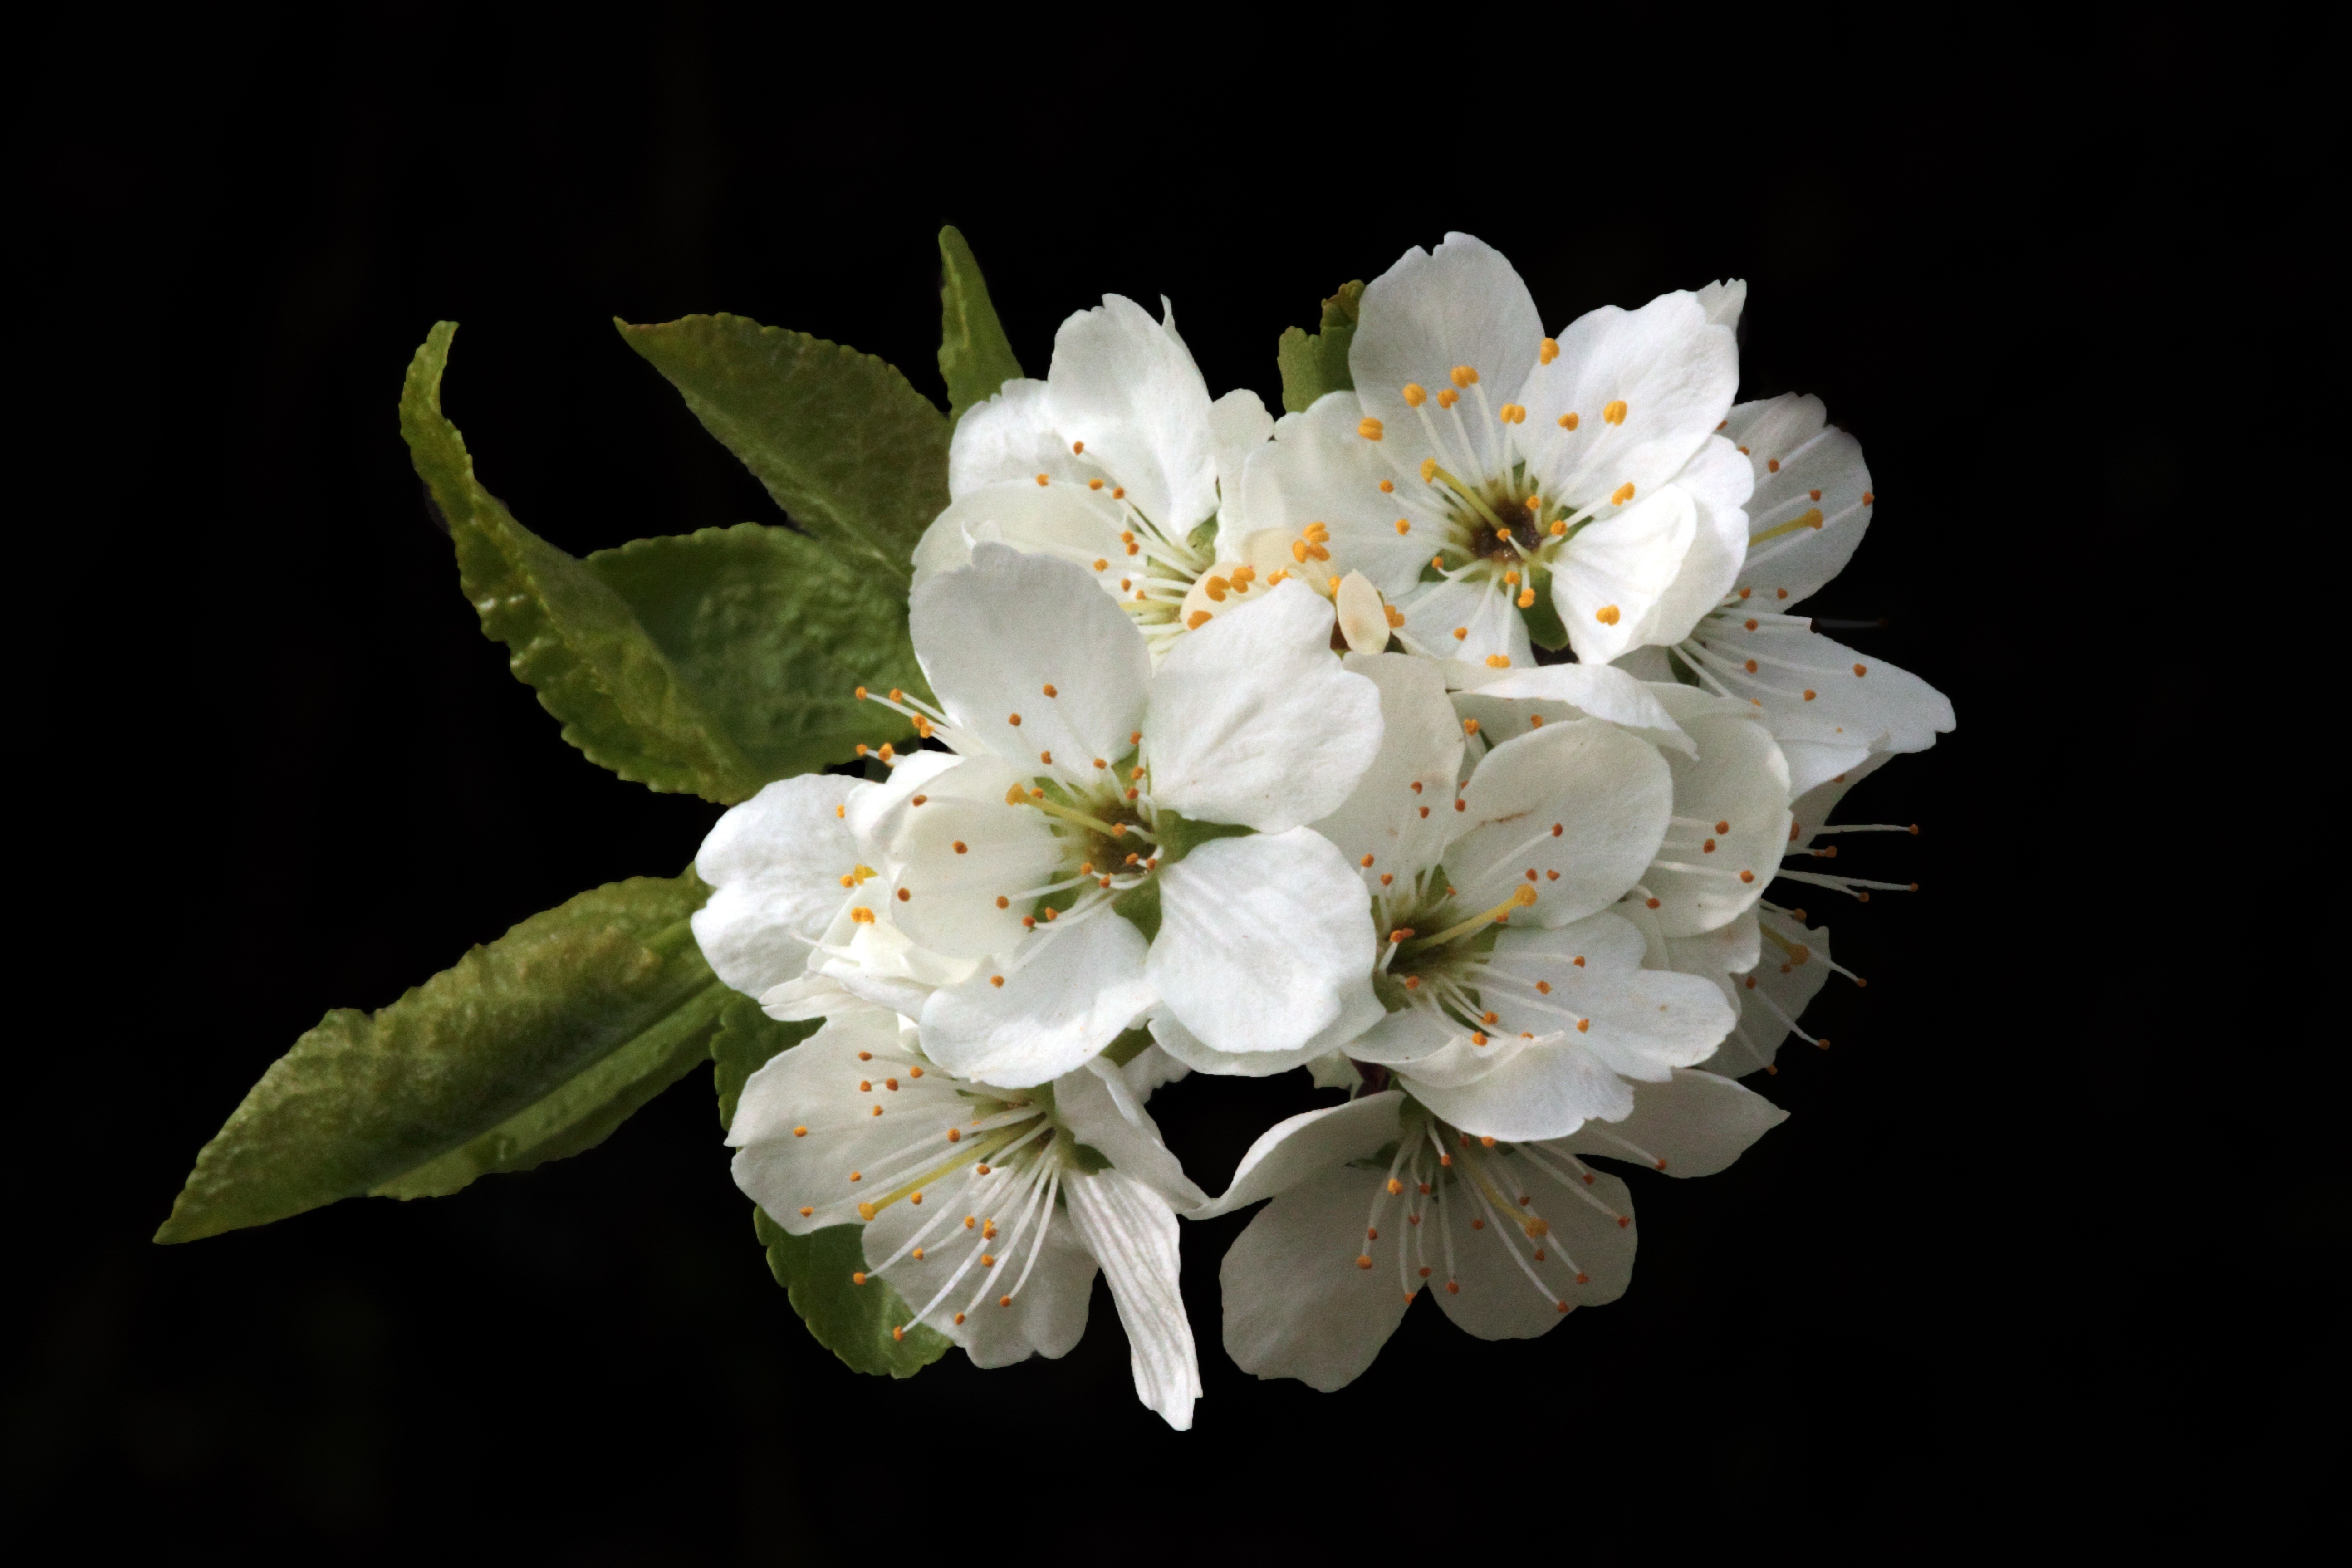
tree, nature, branch, blossom, plant, white, fruit, leaf, flower, petal, bloom, summer, floral, decoration, food, spring, produce, color, natural, romantic, blooming, garden, flora, season, white flower, flowers, close up, design, shrub, spring flowers, flower background, cherry, macro photography, summer flowers, flowering plant, rose family, floral background, spring background, flowers background, land plant